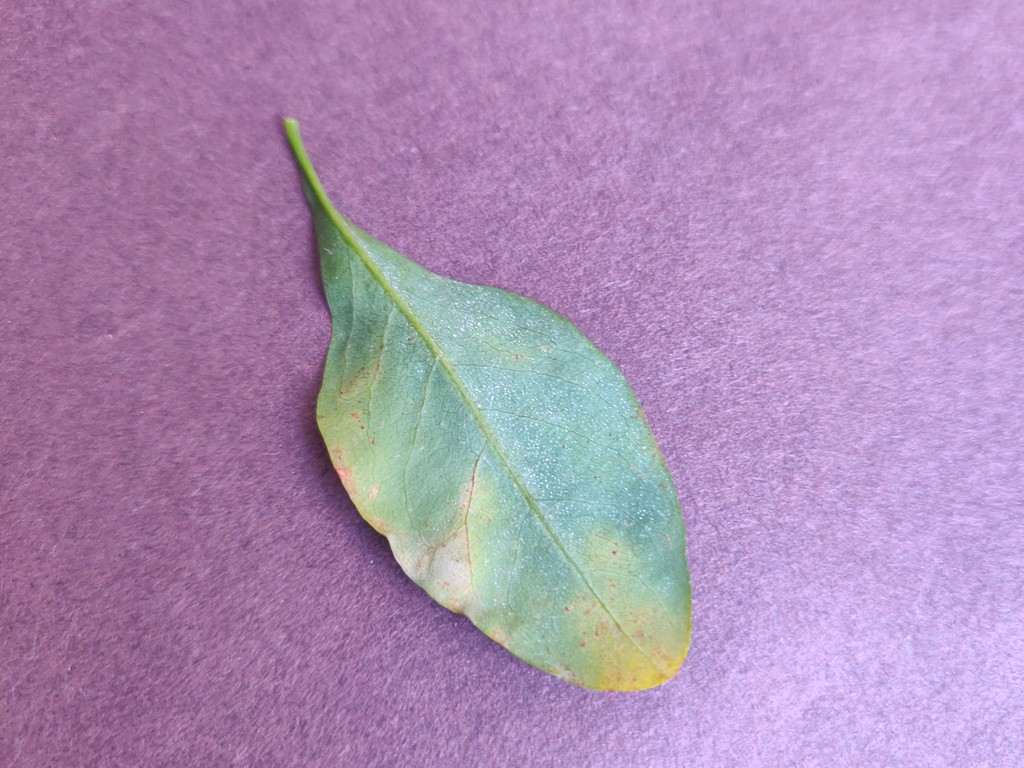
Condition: Unhealthy
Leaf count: single
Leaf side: back